Small population size

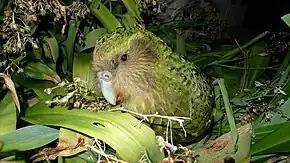
Kākāpō

The influence of stochastic variation in demographic (reproductive and mortality) rates is much higher for small populations than large ones. Stochastic variation in demographic rates causes small populations to fluctuate randomly in size. This variation could be a result of unequal sex ratios, high variance in family size, inbreeding, or fluctuating population size. The smaller the population, the greater the probability that fluctuations will lead to extinction.